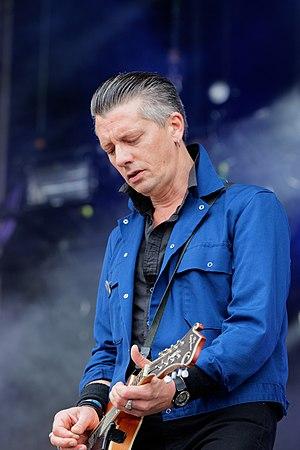
The Celtic Social Club est un ensemble musical de rock celtique franco-britannique. Il est formé en 2013 et dirigé par Manu Masko. Le groupe est formé par un collectif de musiciens bretons, français, irlandais, avec des invités souvent liés au monde Celte ou aux musiques du monde. Inspirés par l'aventure de leurs aînés du Buena Vista Social Club et du New Orleans Social Club, ils affichent l'ambition de populariser la musique celtique en l'ouvrant au rock et aux musiques actuelles.